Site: brandenburg
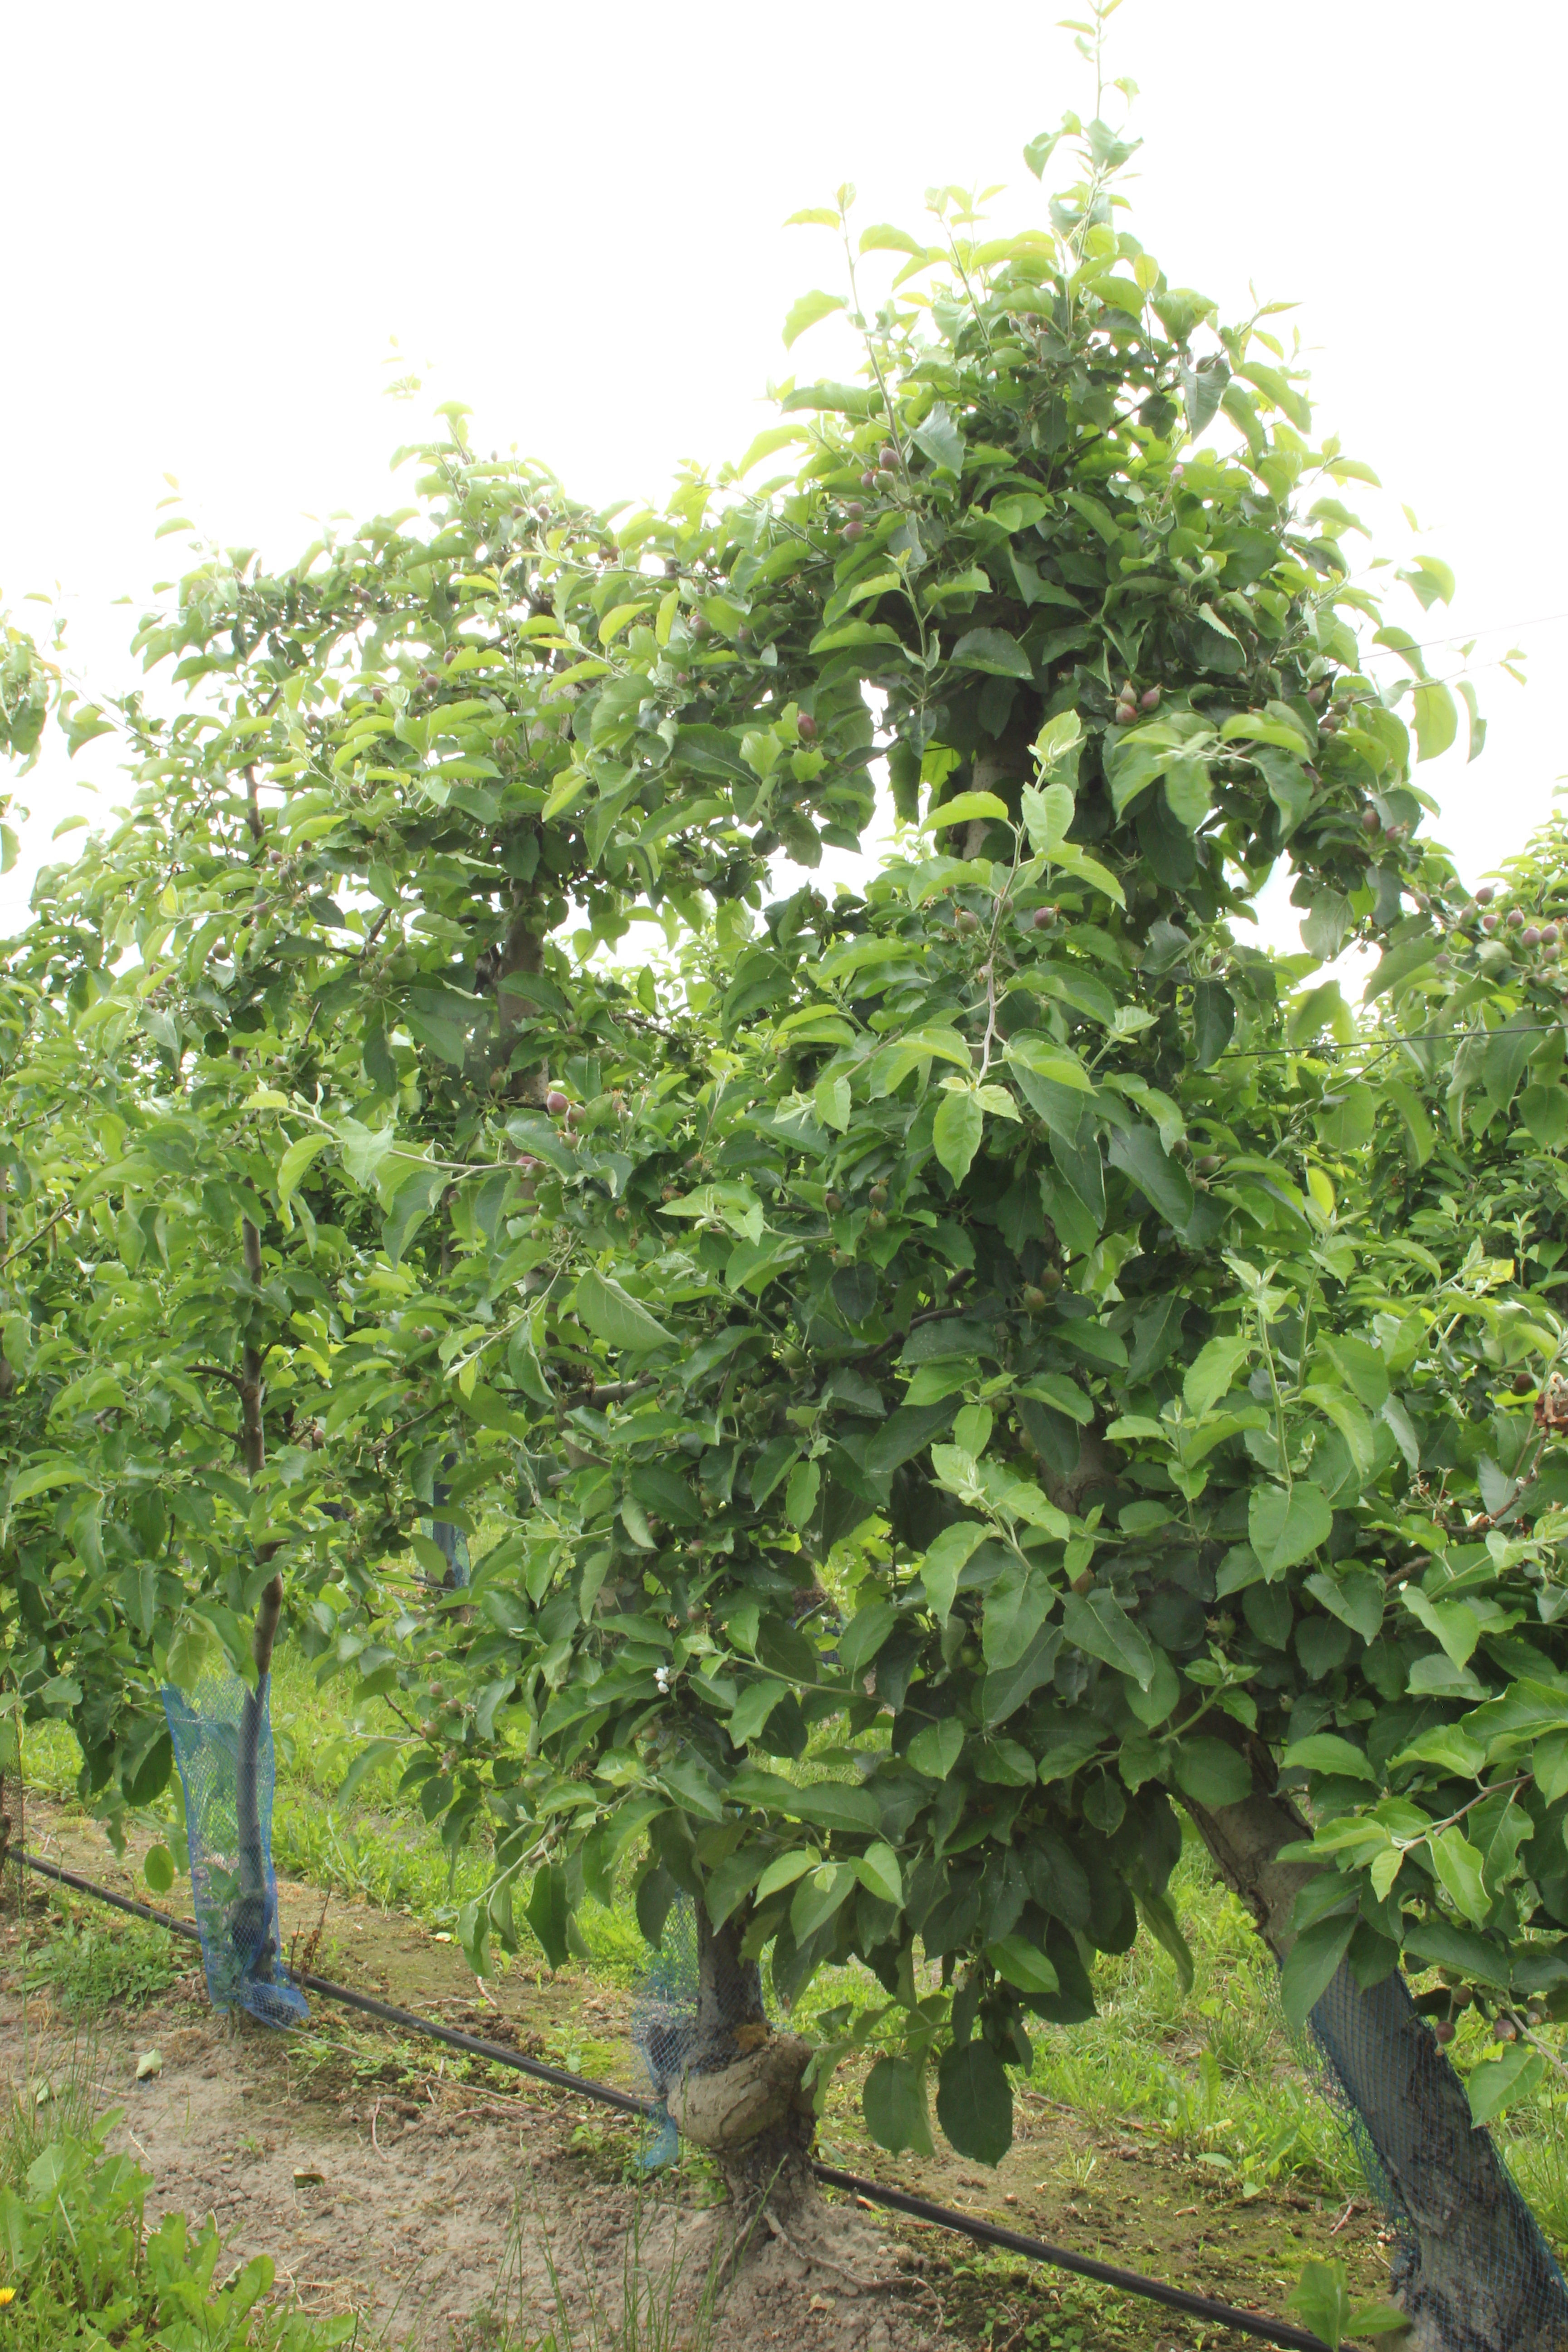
Growth stage (BBCH 72): Development of fruit